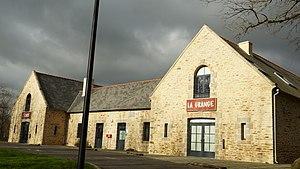
Façade avant de la ferme de Coueslé une ancienne grange reconvertie en salle multifonctions.
Allaire [alɛʁ] est une commune du département du Morbihan, en Bretagne, en France.